Question: Please indicate a possible affordance area of the baseball bat that can be used for holding.
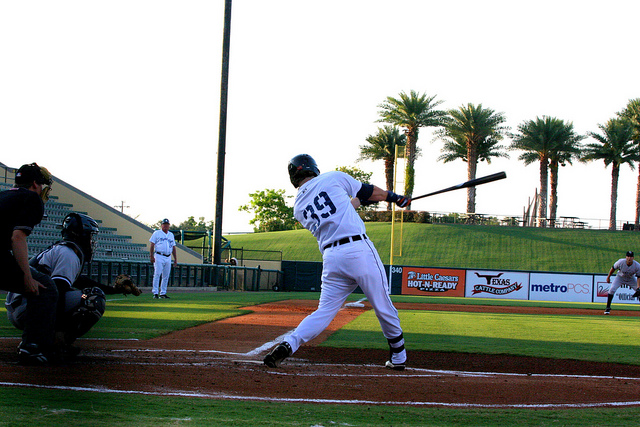
Answer: [389.5, 191.5, 415.5, 210.5]